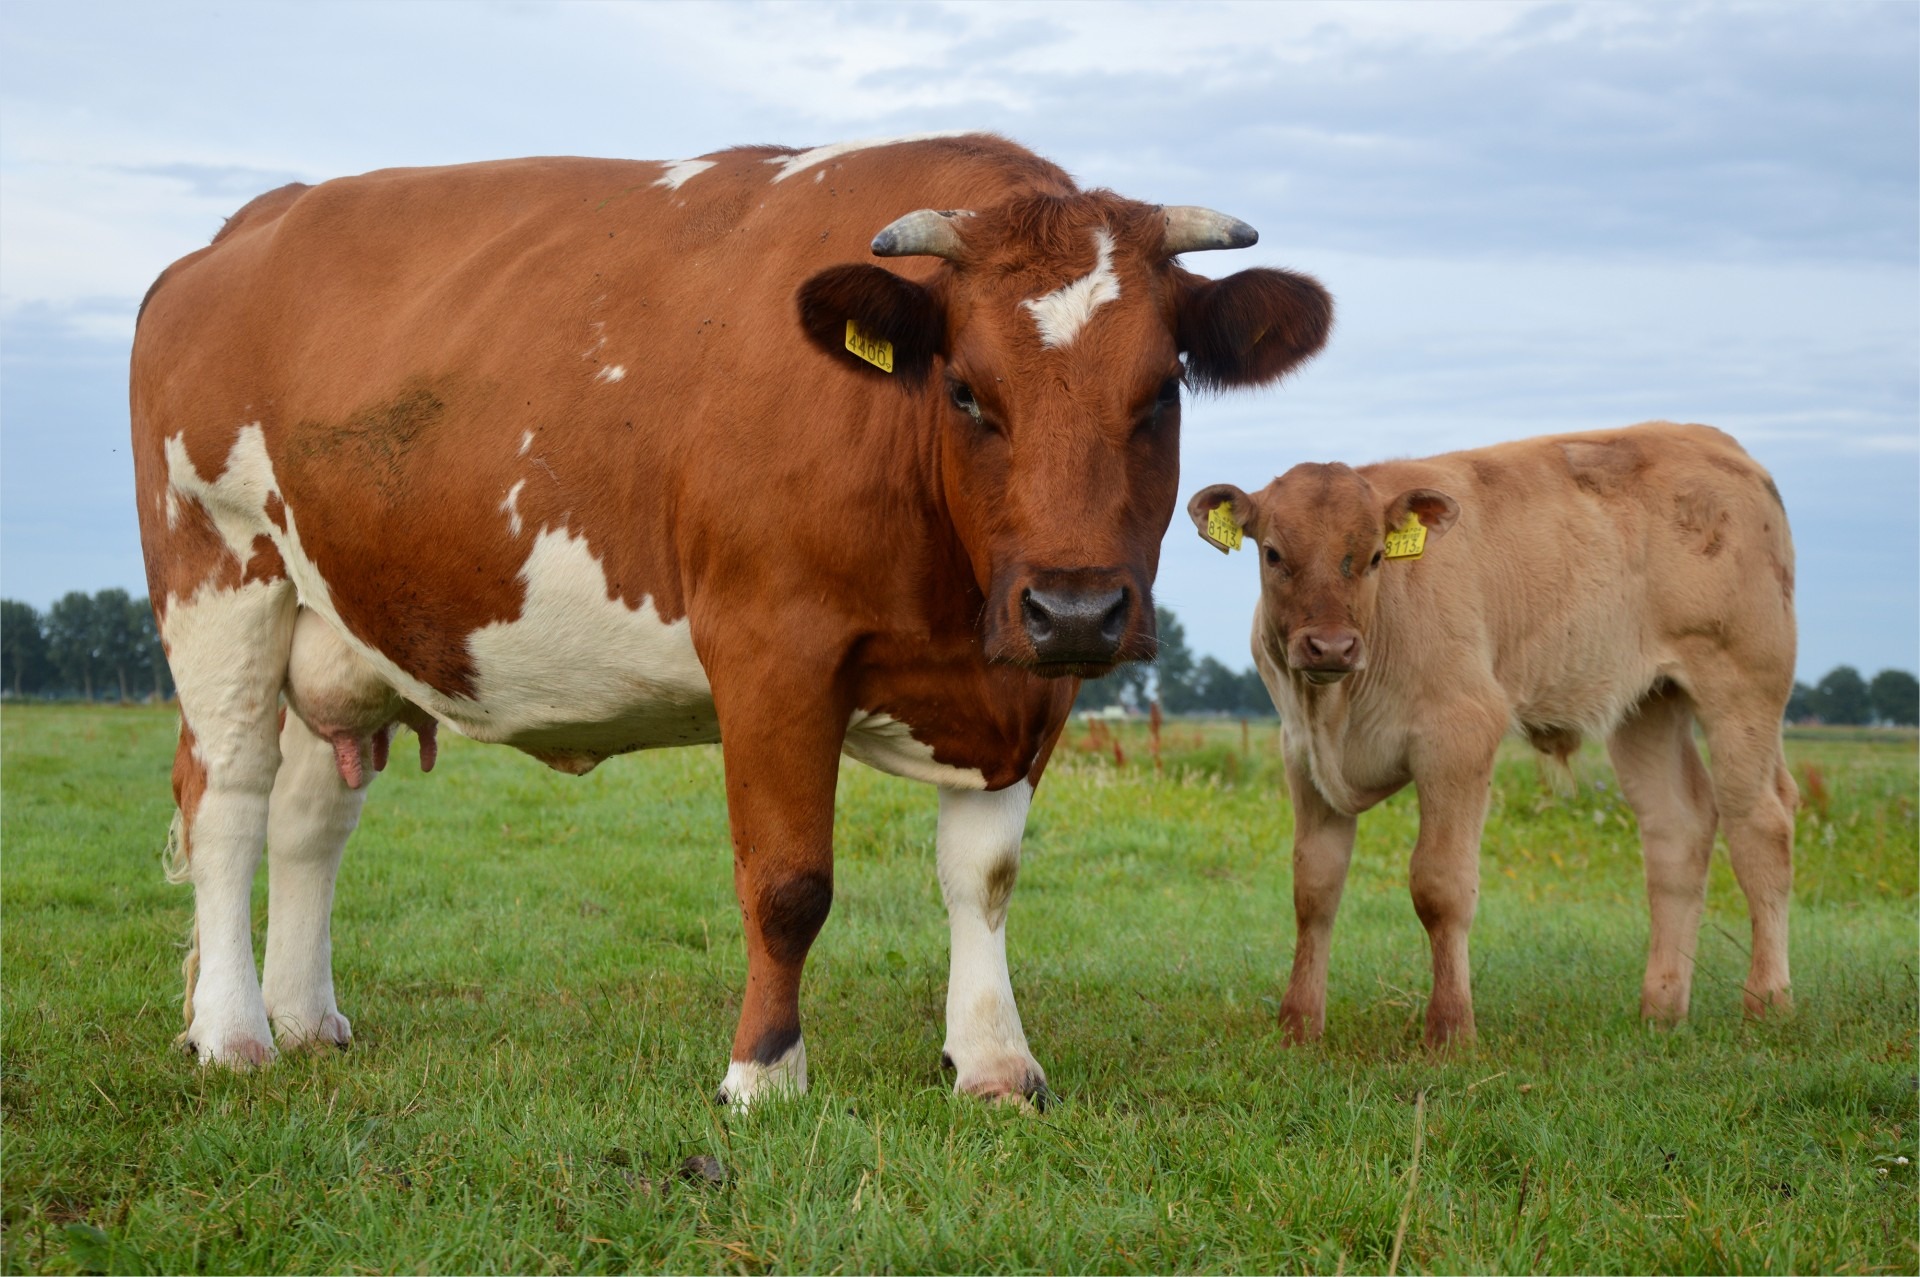
grass, field, farm, meadow, countryside, animal, country, horn, rural, cow, cattle, herd, farming, pasture, grazing, ranch, natural, mammal, milk, meat, beef, fauna, calf, bull, grassland, head, beast, western, domestic, dairy, udder, breeding, dairy cow, cattle like mammal, cow goat family